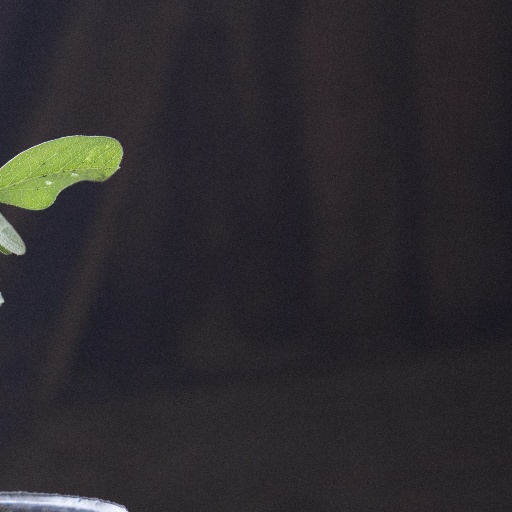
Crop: soybean